August H. Andresen

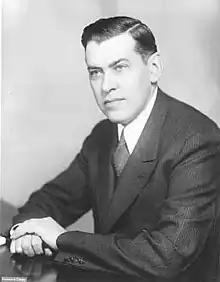
Official portrait of Andresen; 1936

August Herman Andresen (October 11, 1890 – January 14, 1958) was an American lawyer and politician from Minnesota. He served in the U.S. Congress as a Republican for thirty-one years.